Kim Janey

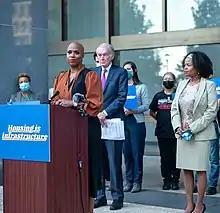
Janey (far right) at an October 13, 2021 press conference with Congresswoman Ayanna Pressley and Senator Ed Markey

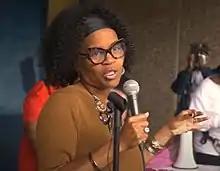
Janey at the 2021 Roxbury Unity Parade

In late March, Janey's administration temporarily shut down the city's "comfort station" in the Mass and Cass area (also known as the "Methadone Mile"), which is the location of a large homeless population. The comfort station provided services such as bathrooms to the homeless. It reopened with changes in May, but was permanently shut in July, with Janey's office citing safety concerns.